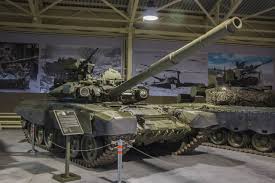
Label: Tank